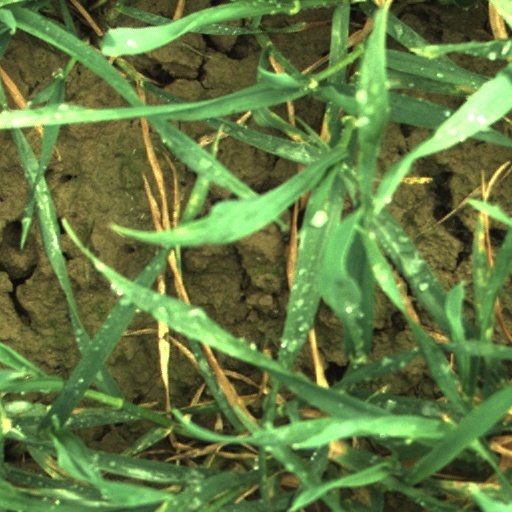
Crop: wheat